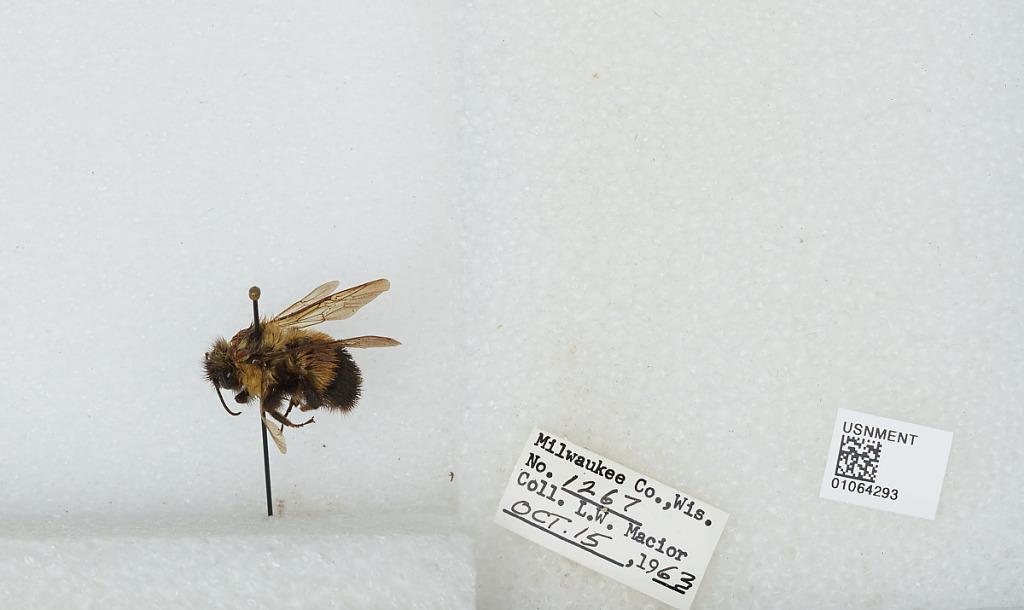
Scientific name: Bombus (Bombus) affinis Cresson
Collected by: L. Macior
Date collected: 1963-10-15
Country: United States
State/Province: Wisconsin
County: Milwaukee
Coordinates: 43, -87.9672